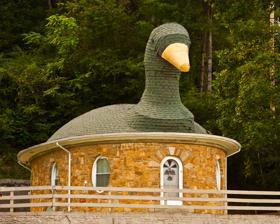
Building: Mother Goose House
Country: United States of America
Year built: 1940
This article is an orphan , as no other articles link to it . Please introduce links to this page from related articles ; try the Find link tool for suggestions. ( July 2021 ) Building in Hazard, Kentucky Mother Goose House General information Status Open Location Hazard, Kentucky Opened 1940 The Mother Goose House is a bed and breakfast and monument in Hazard, Kentucky . In 1930, Hazard resident George Stacy took inspiration to build a home in the shape of a goose after his wife had skinned the body of one he had brought home for Thanksgiving. Construction started on the Mother Goose in 1935 and was completed in 1940. The monument is a circular-shaped building with a goose's upper body on the top half and oval-shaped windows. It is made out of rocks from many American states and Canada . Over the years before officially becoming a bed and breakfast, it was home to many owners, a store for many years under the name "The Mother Goose Market", and a Filling Station. Starting in the late 1980s-current day, the Mother Goose's head has gone through many renovations for reasons such as water leakage. On March 24, 2021, the head of the Mother Goose House fell off due to its wood becoming damp from heavy rain and snow. The current owner of the Mother Goose Alice McIntosh stated "She will rise again", and that "It wouldn't be Hazard without the goose." The official Twitter page for the city of Hazard described the house as “beloved” and stated “She will be back.” The building was under renovation from mid-March–August 26, 2021. The head of the goose was set back into place on  August 27, 2021, after going through a series of remodeling, such as replacing the neck's planks, replacing the beak with a stronger plastic material hold, and replacing the eyes with a much lighter orange color from its original yellow glow. Damage done in the attic was also repaired, such as the flooring, rafters and the main beam that held up the Goose's head that were damaged from the March 24th fall. The Mother Goose House was featured on the Oprah Winfrey Show and Home and Garden Television's Extreme Homes . It also was featured in the New York Times . It was featured on the cover of the Hazard-based board game Hazard-opoly. References